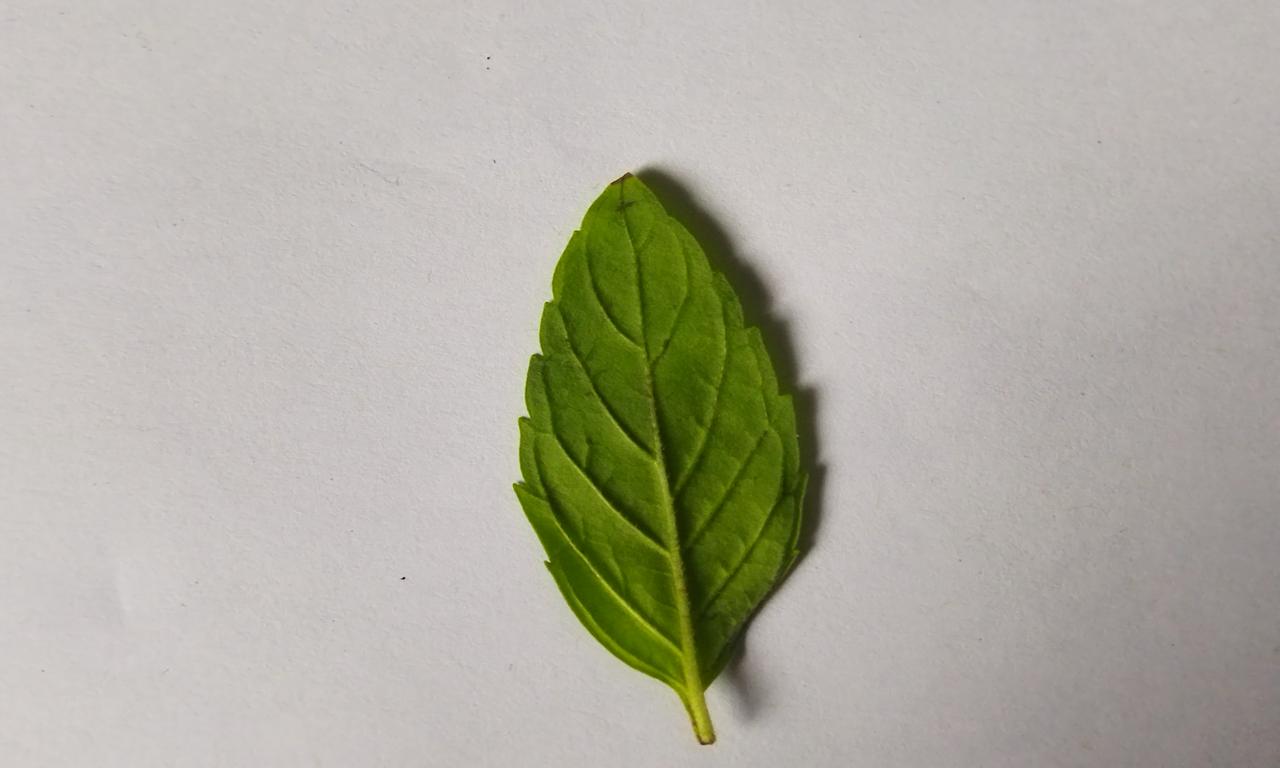
Label: Fresh